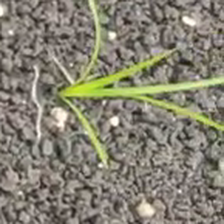
Weed species: Lavhala_(Cyperus_Rotundus)